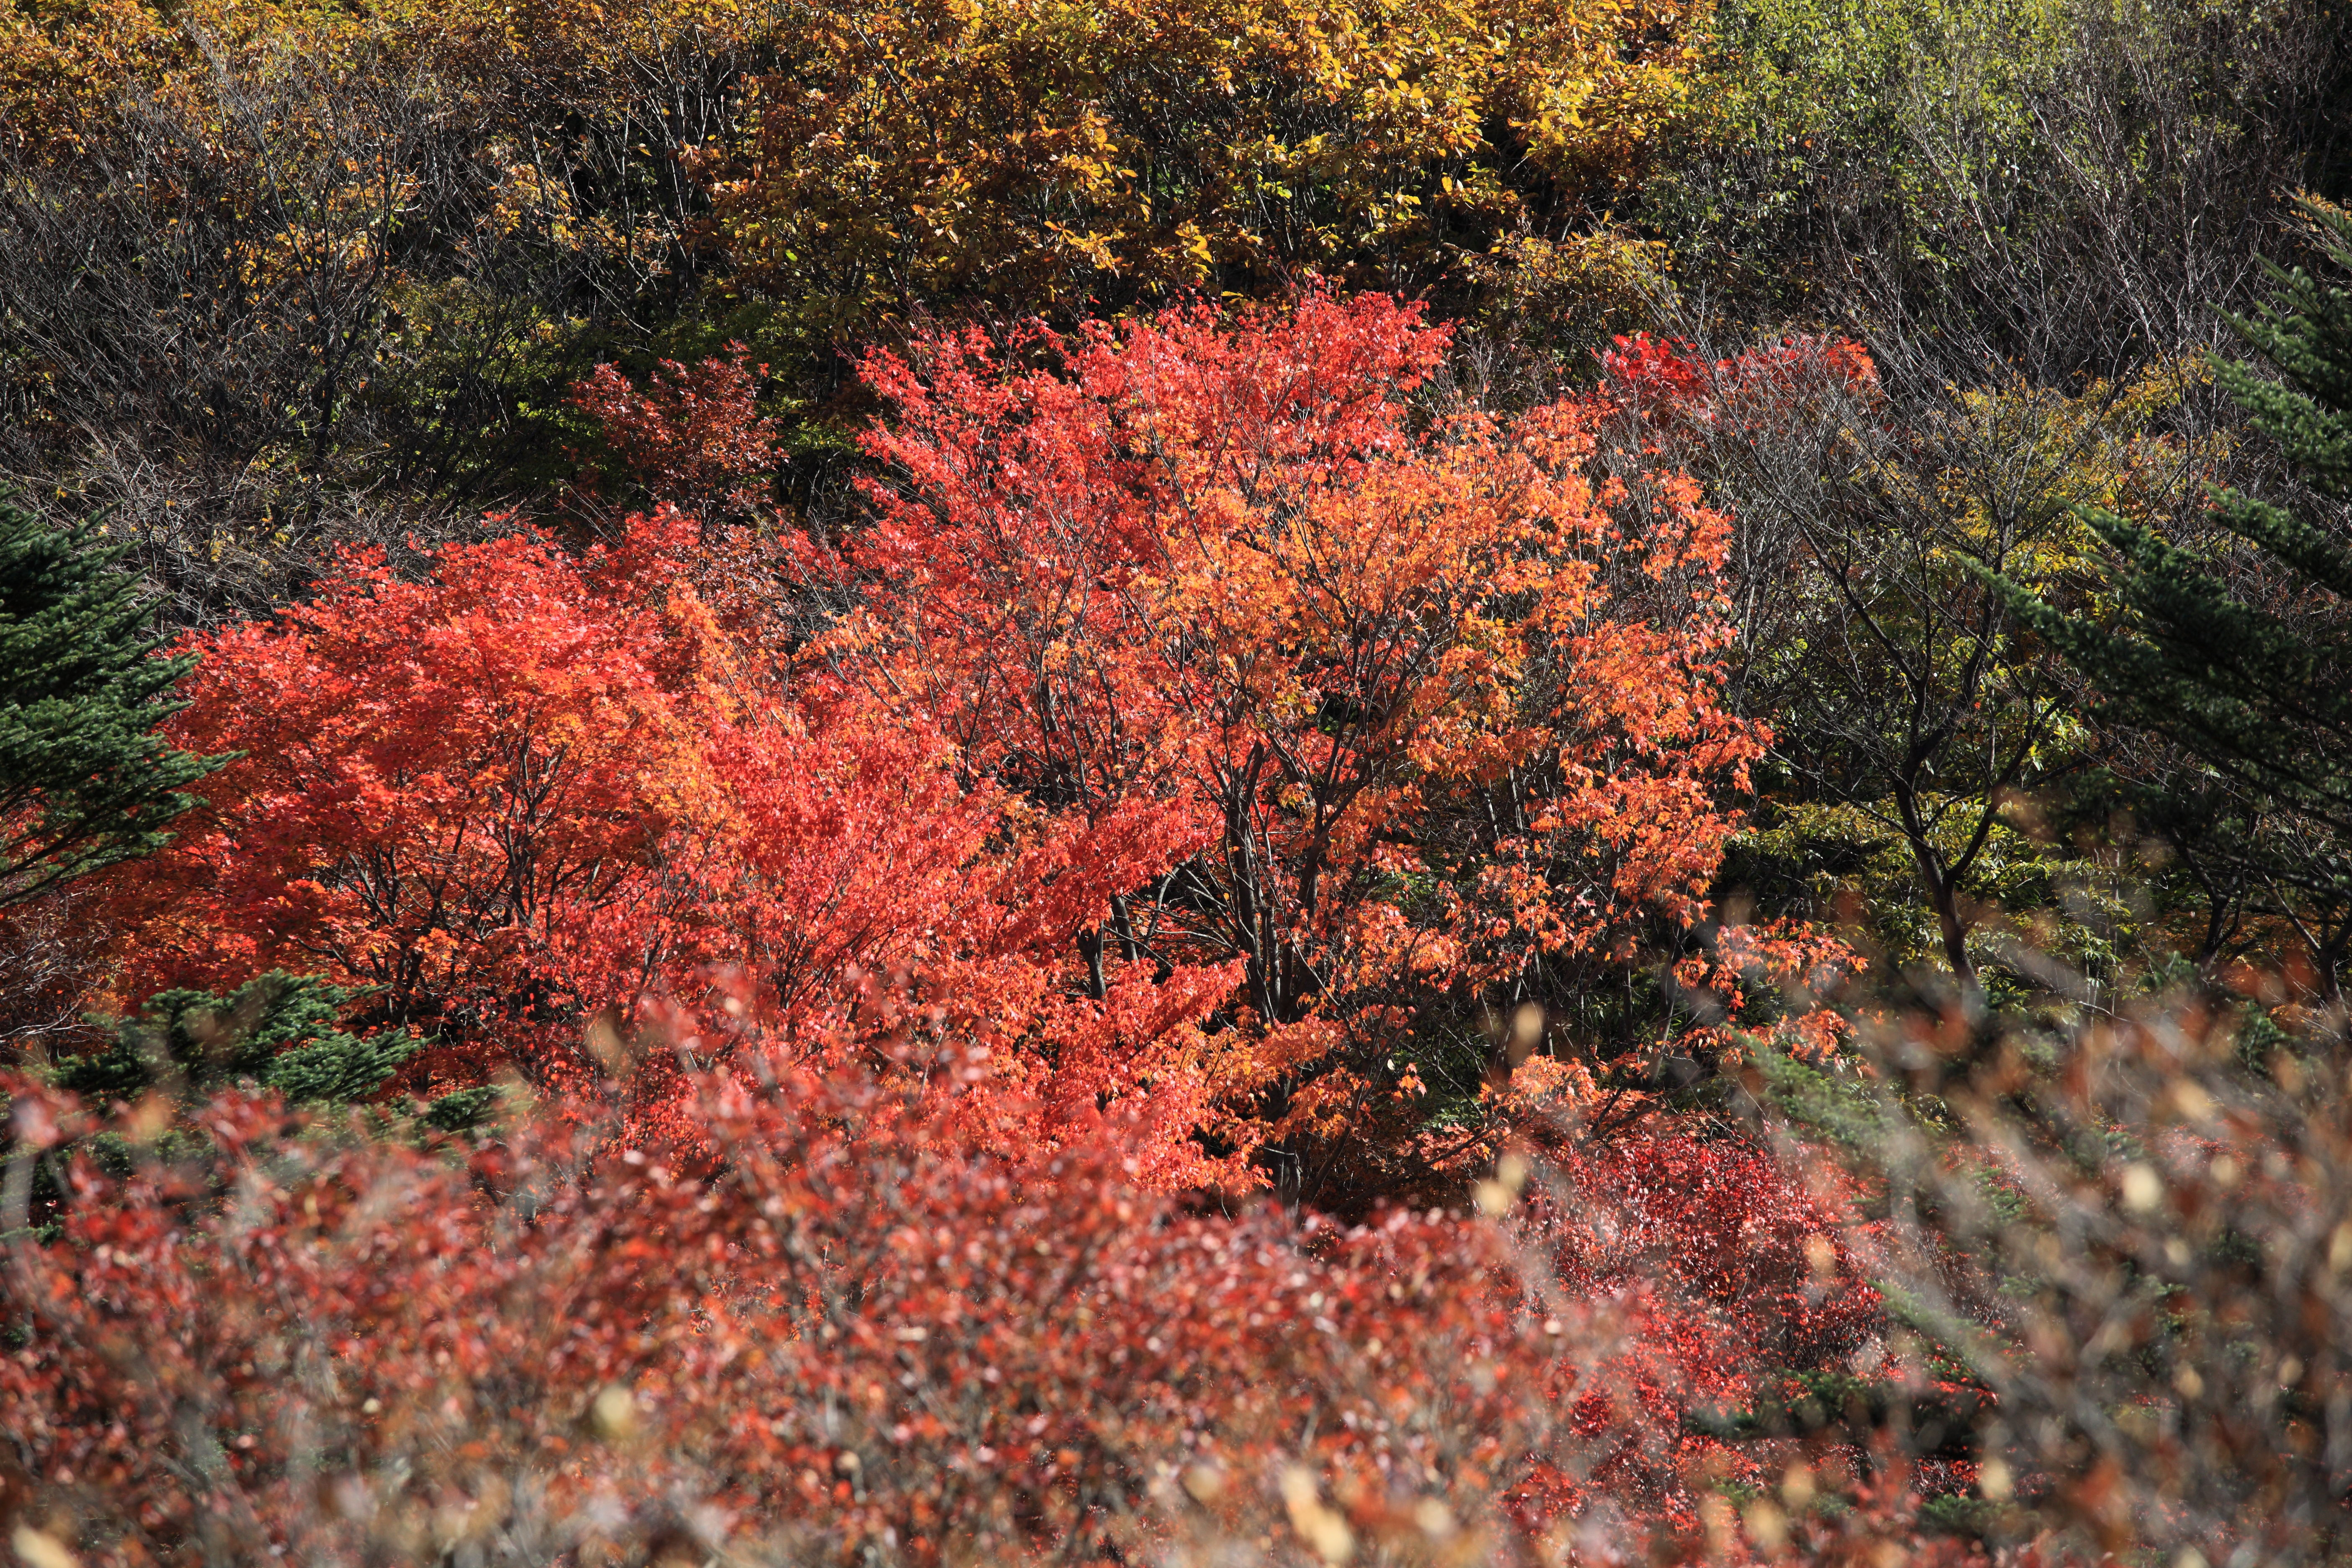
tree, nature, plant, leaf, fall, flower, high, autumn, botany, flora, season, maple tree, cool image, shrub, deciduous, plateau, tochigi, 5d, hires, woodland, i, markii, hi, res, resolution, kanuma, yokone, flowering plant, woody plant, land plant